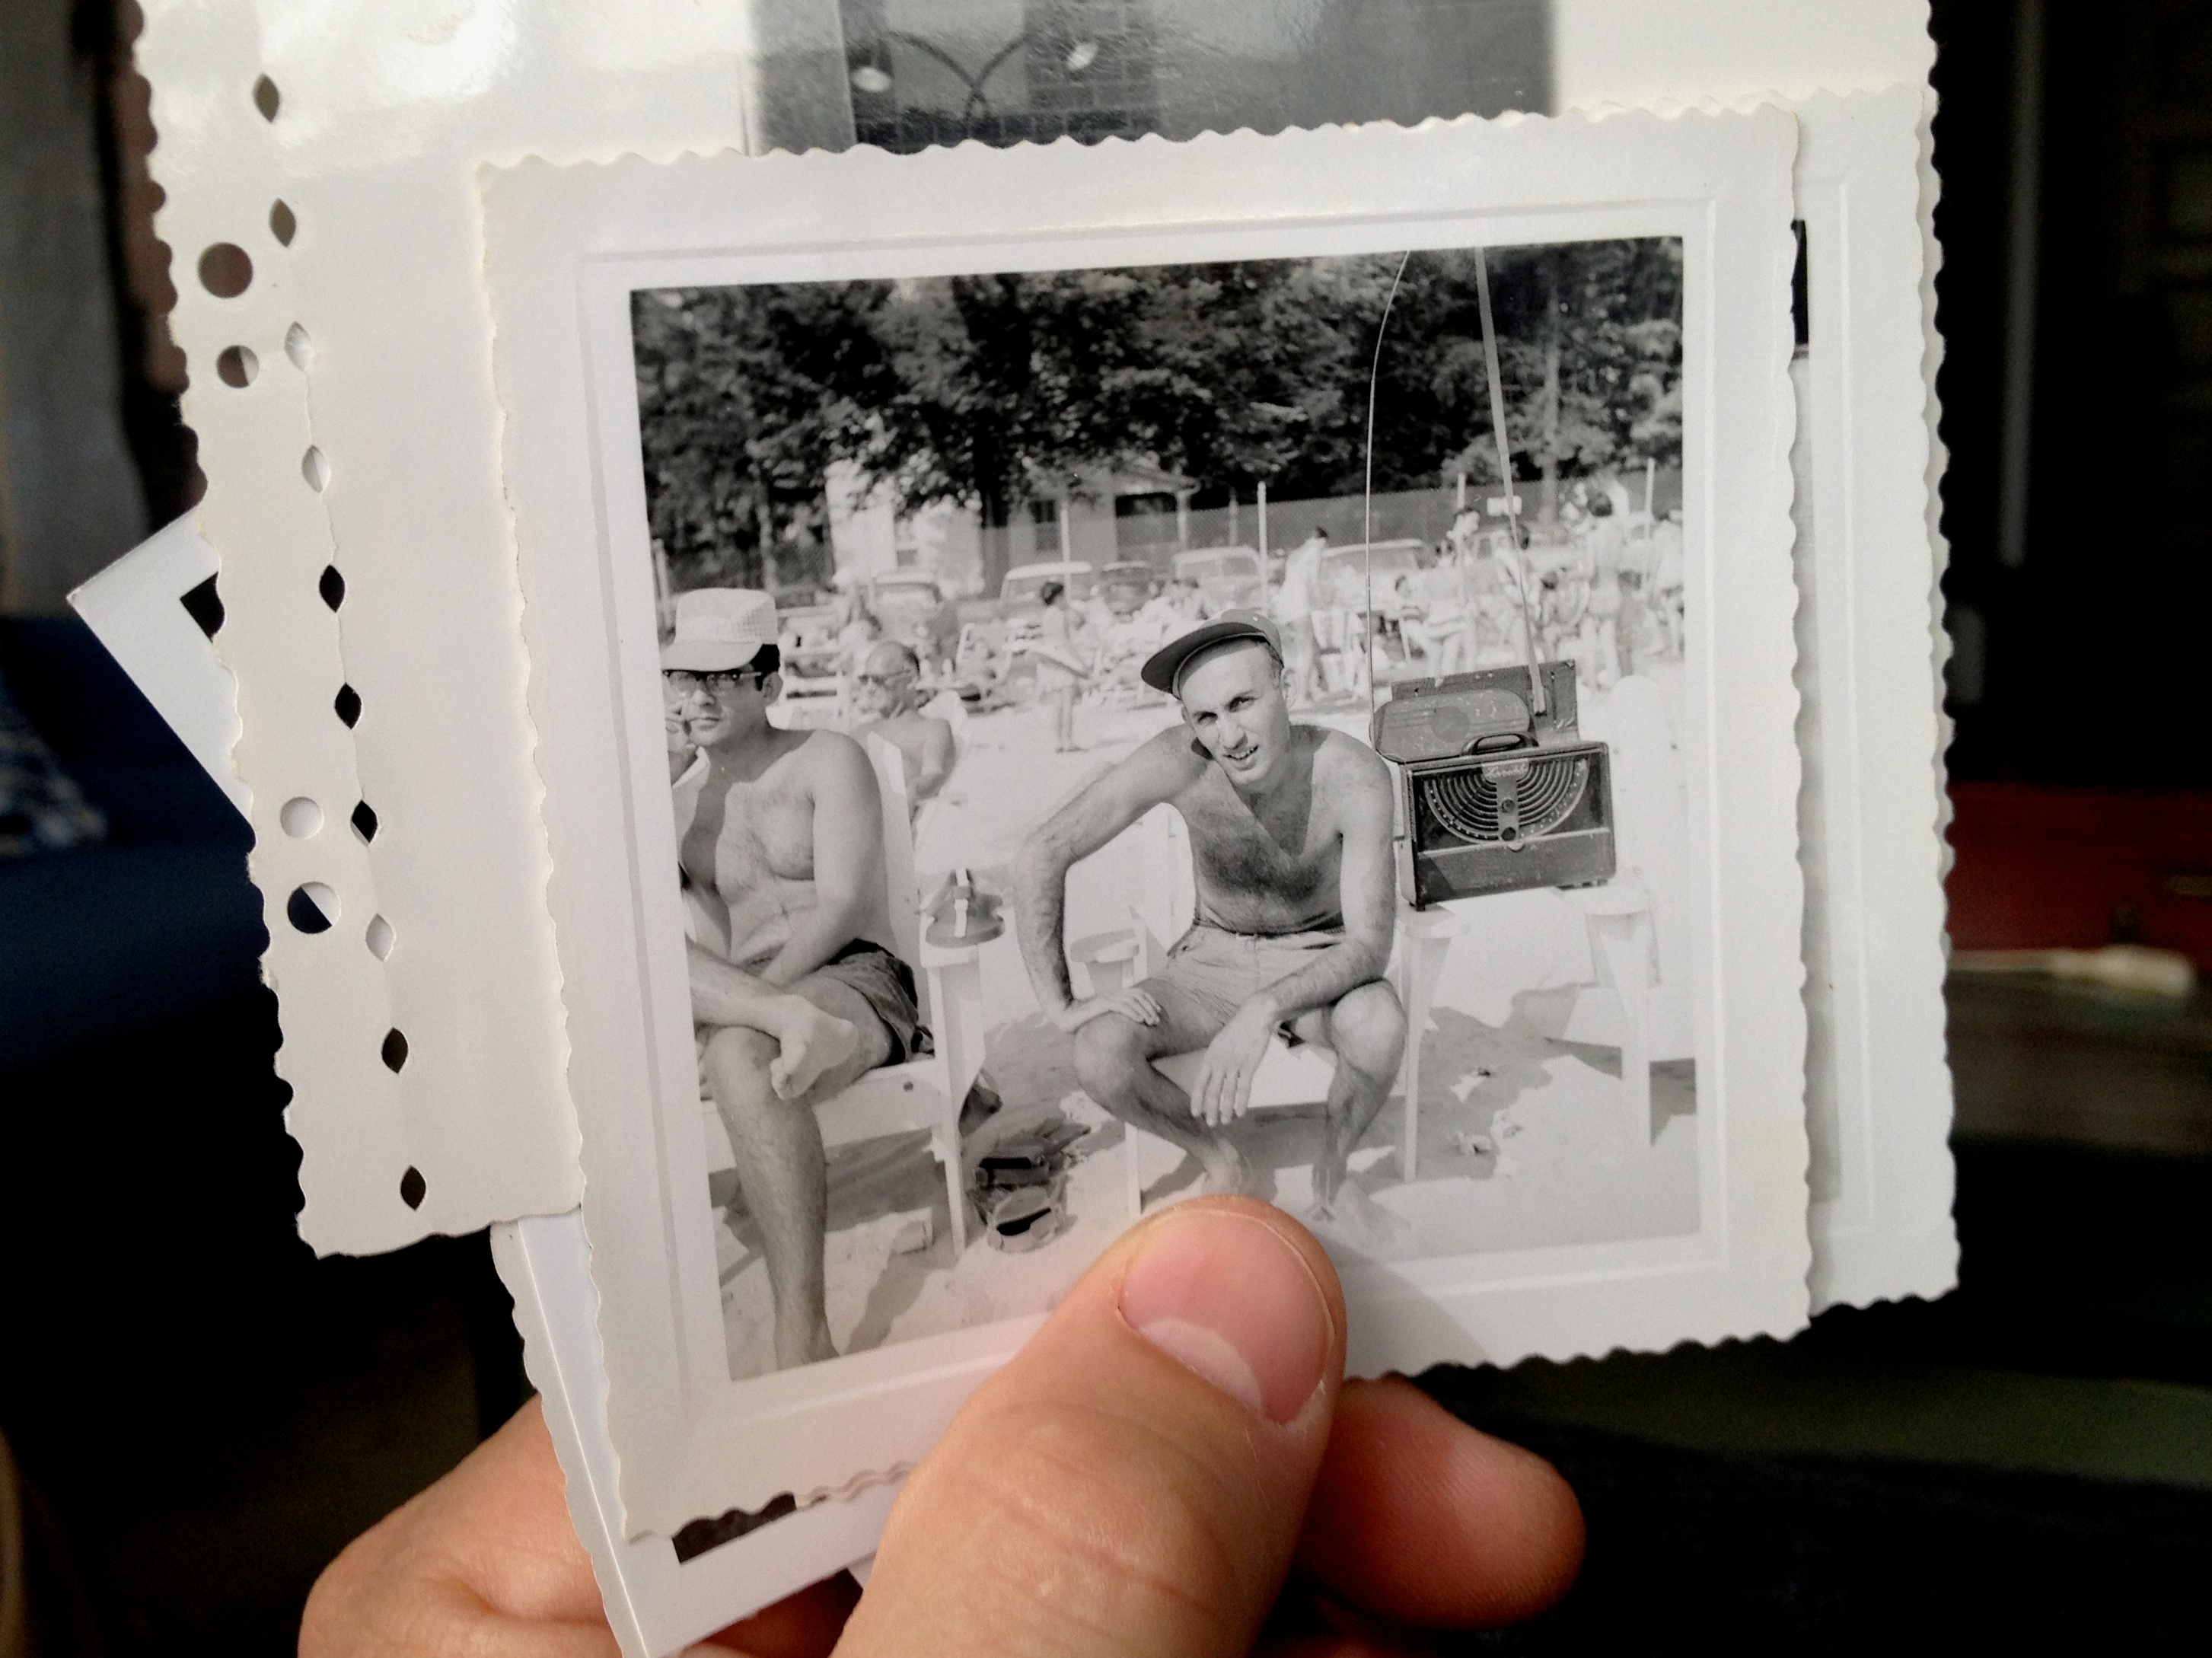
white, art, design, photograph, picture frame, image